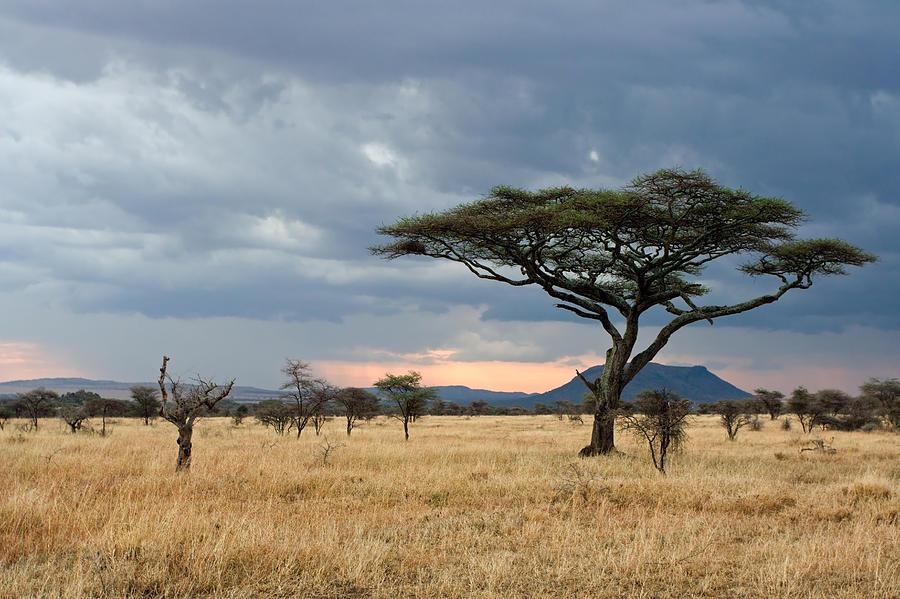
Mandhari nzuri ya kuvutia inayopambwa kwa miti mikubwa yenye matawi mapana pamoja na kivuli kikubwa, huku nyasi zilizokauka zisizokuwa na kijani kibichi, zilizo ota katika ardhi yenye udongo mzuri wenye rutuba. Huku eneo hilo likiwa linazungukwa na miche pamoja na milima.